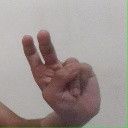
अक्षर: ऐ